Bazzini

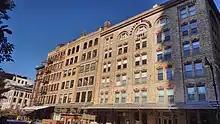
The Bazzini Building in September 2021

The large nut-processing building which operated at 339 Greenwich Street, at the intersection with Jay Street, is still known as the Bazzini Building.